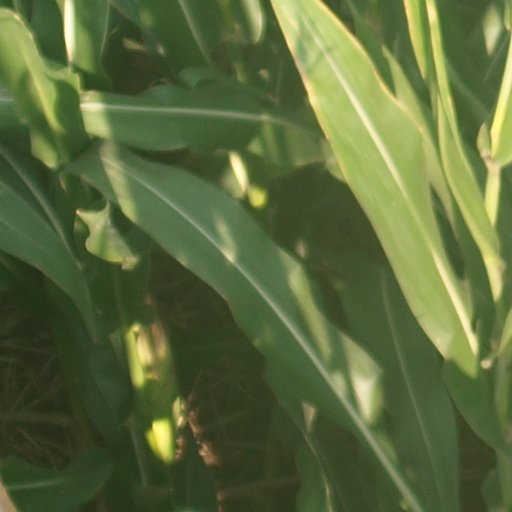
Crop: maize; corn